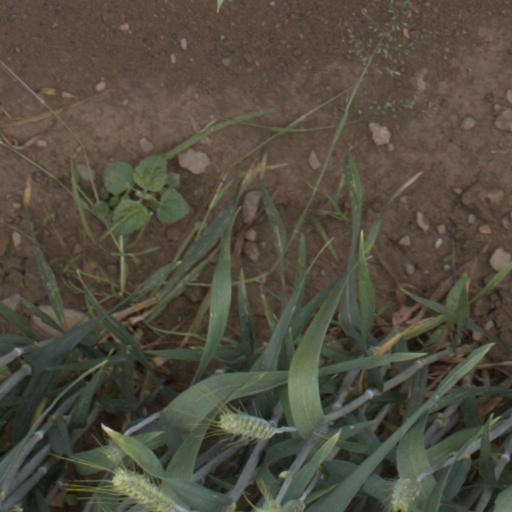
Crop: wheat